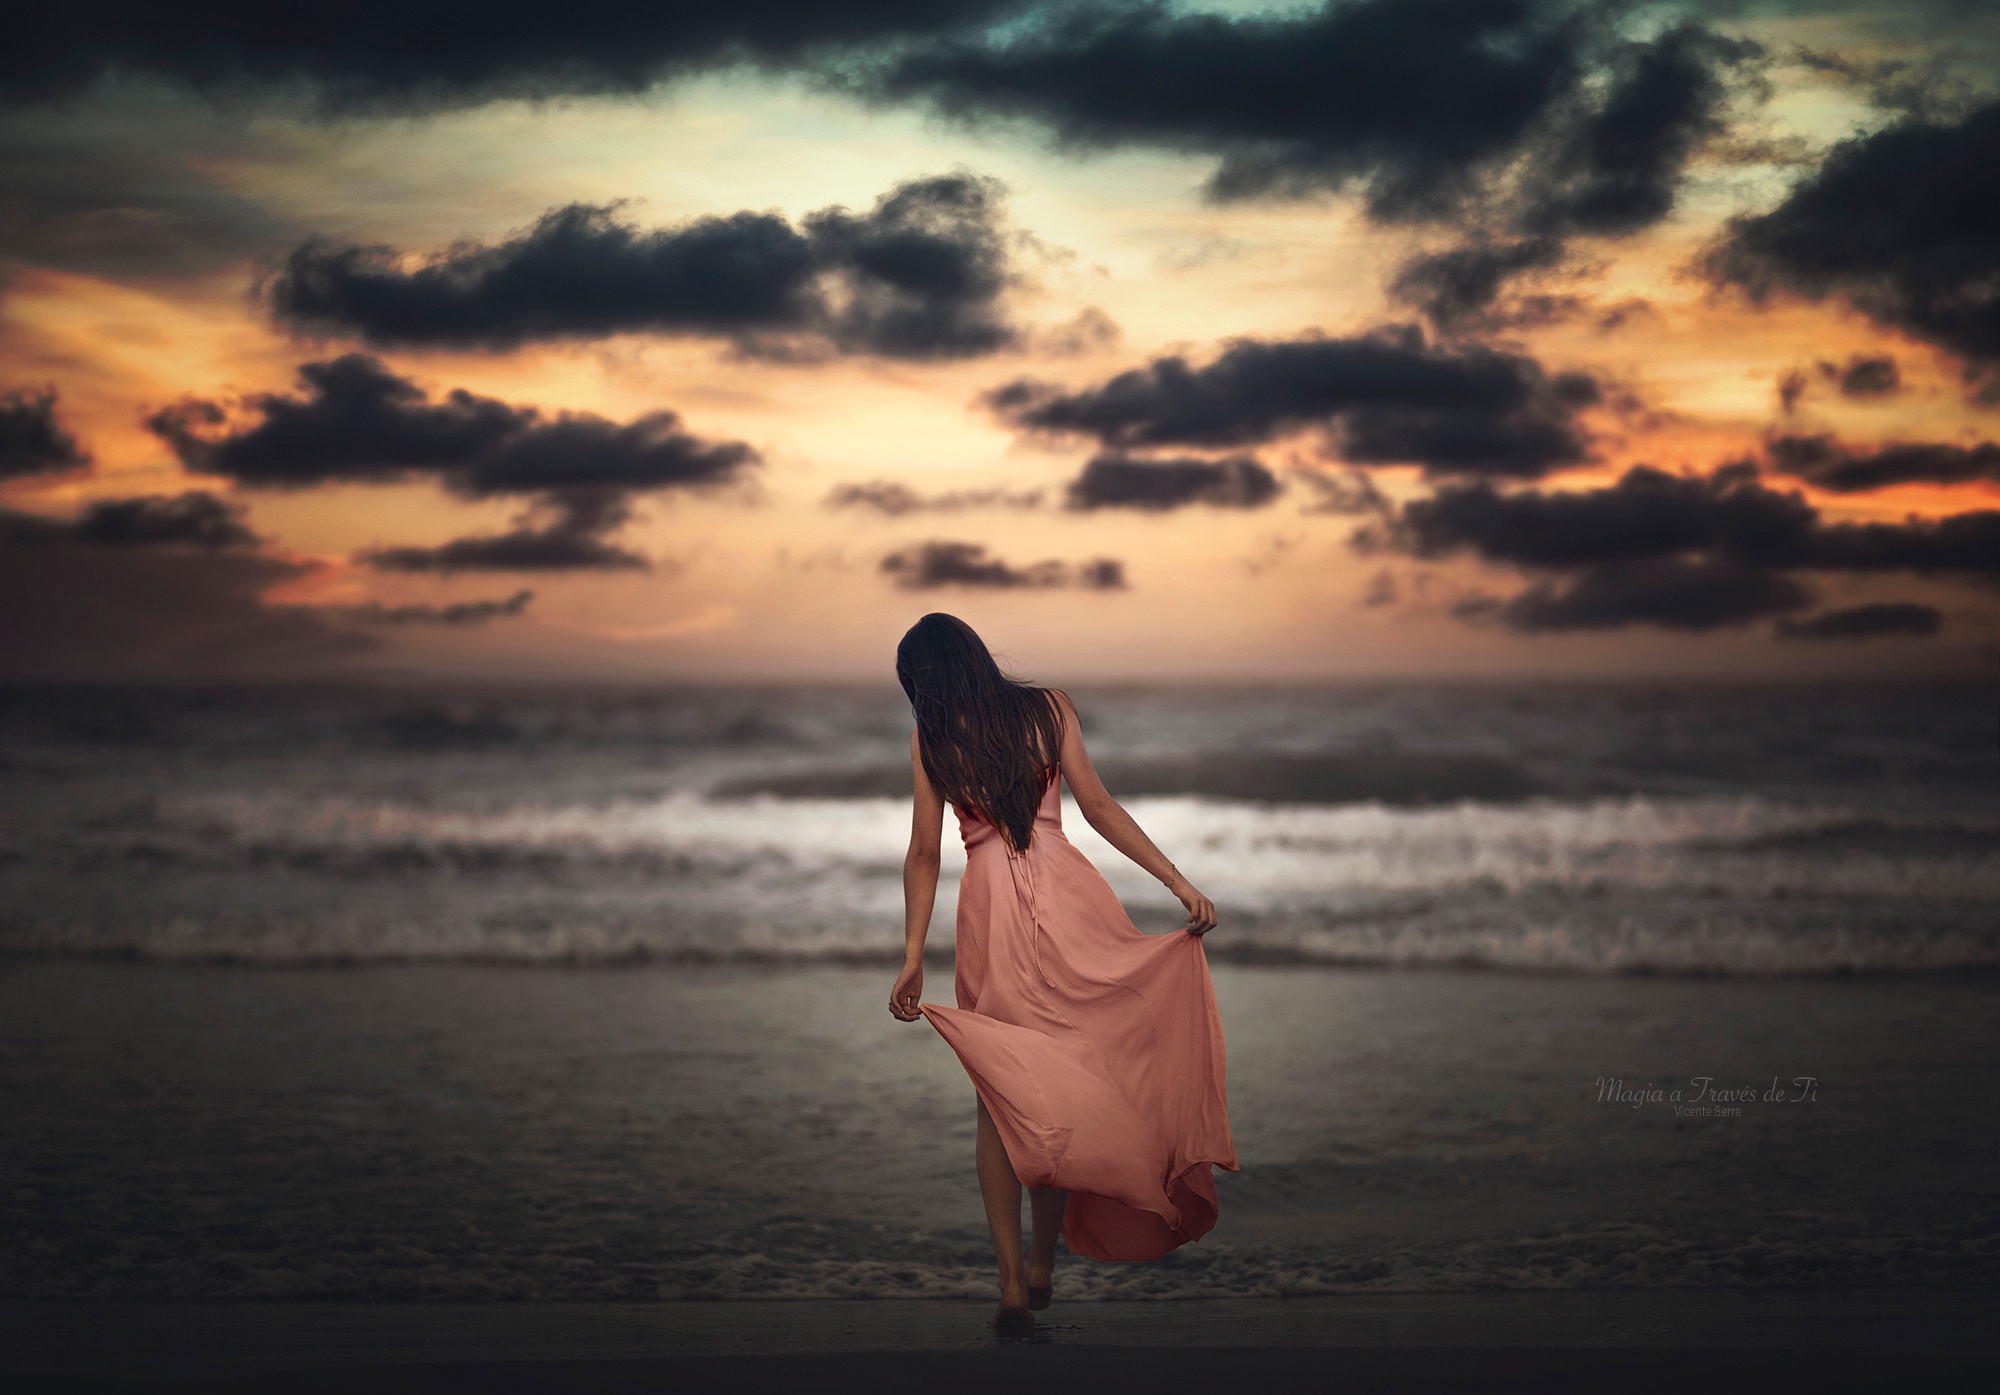
women, lady, model, person, photography, wallpaper, cloud, water, sky, People on beach, People in nature, beach, dress, flash photography, standing, happy, sunlight, gesture, dusk, coastal and oceanic landforms, sunset, afterglow, sunrise, wind wave, landscape, horizon, calm, fun, sand, travel, tree, backlighting, evening, romance, darkness, leisure, ocean, rock, shadow, tropics, reflection, stock photography, wave, love, coast, vacation, tide, dawn, silhouette, sea, photo shoot